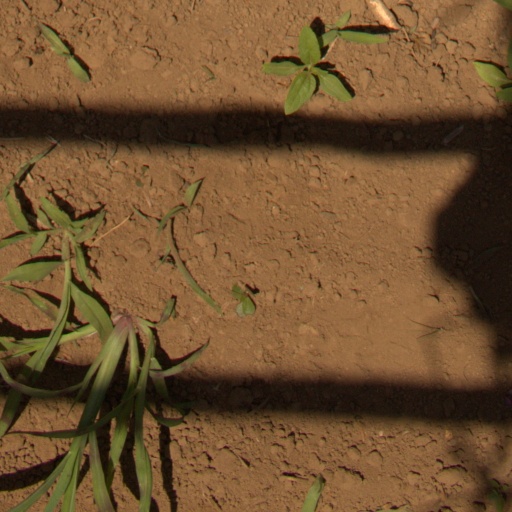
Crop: Jerusalem artichoke